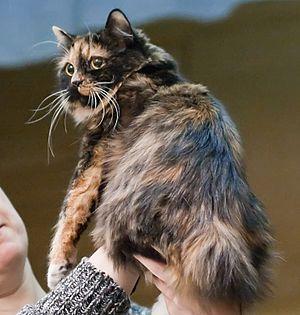
Le Cymric est une race de chats, originaire de l'île de Man. Ce chat est la variété à poils mi-longs du Manx, ayant la particularité de ne pas avoir de queue.